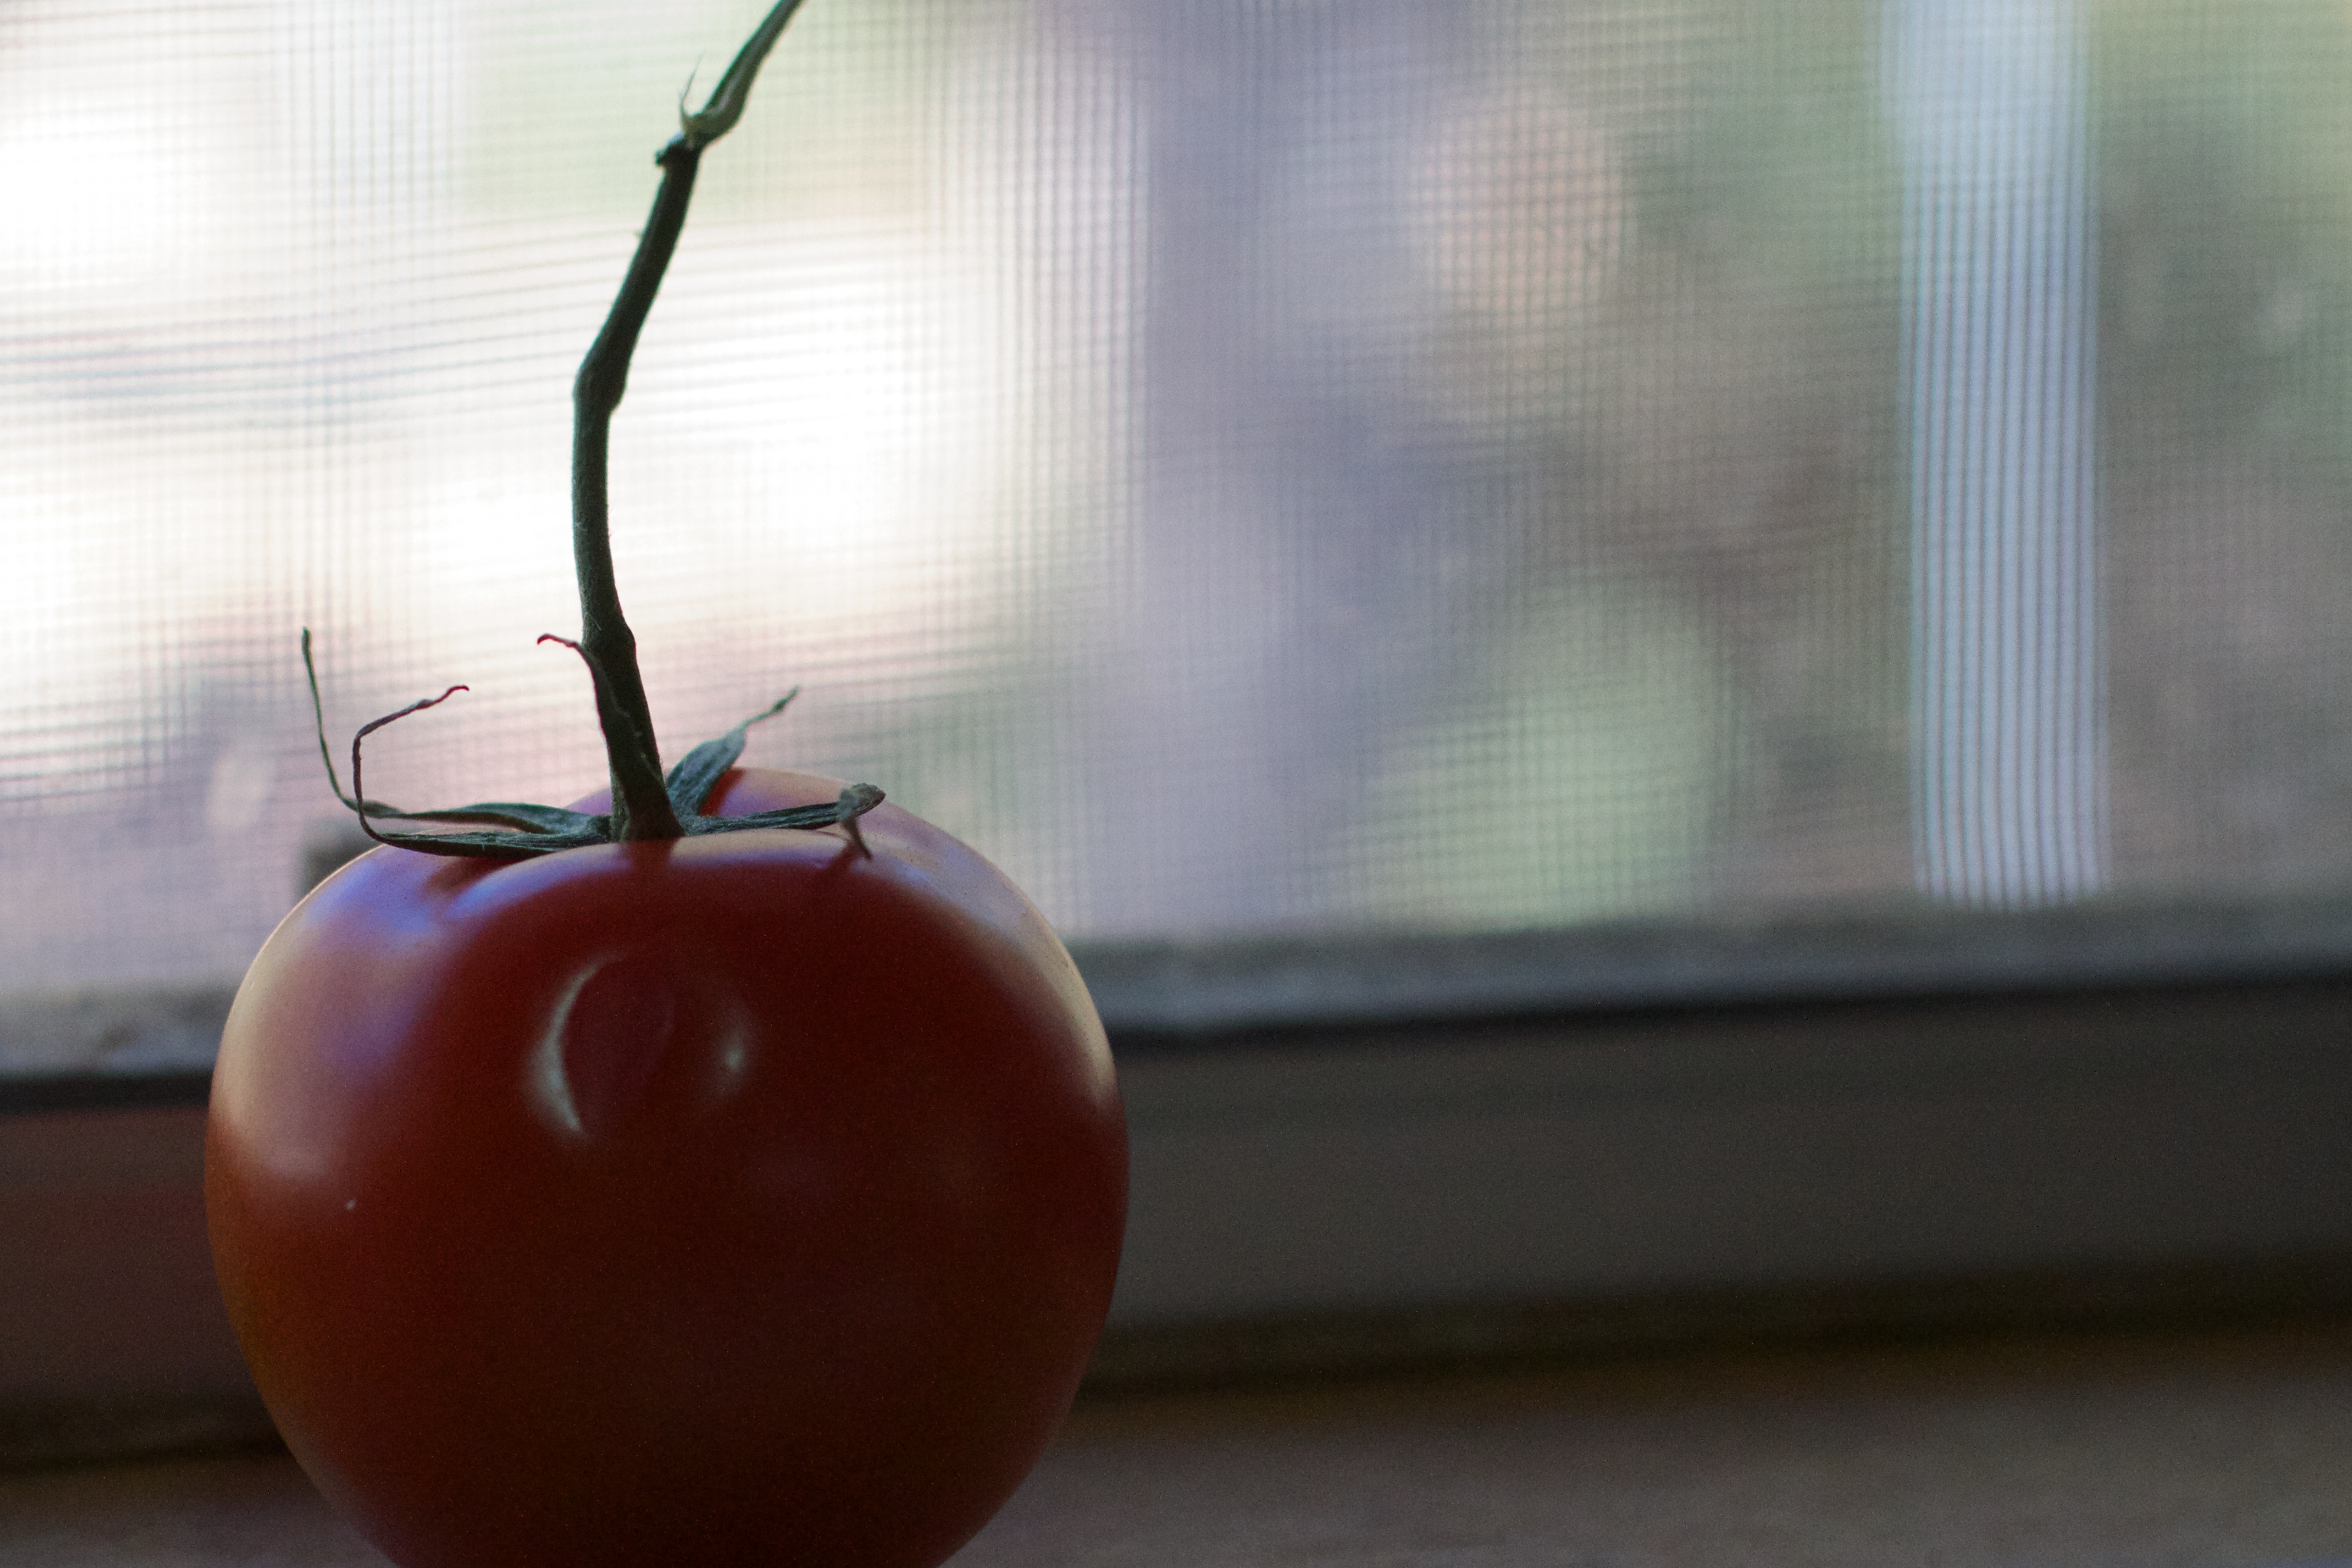
plant, fruit, flower, glass, food, green, produce, vegetable, lighting, cool image, macro photography, flowering plant, still life photography, land plant